List of mountains named Sugarloaf

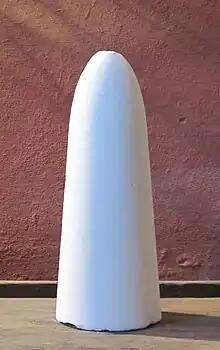
An actual sugarloaf, after which many mountains are named.

The name Sugarloaf or Sugar Loaf applies to numerous raised topographic landforms worldwide: mountains, hills, peaks, summits, buttes, ridges, rock formations, bornhardt, inselberg, etc. Landforms resembling the characteristic conical shape of a sugarloaf were often so named.